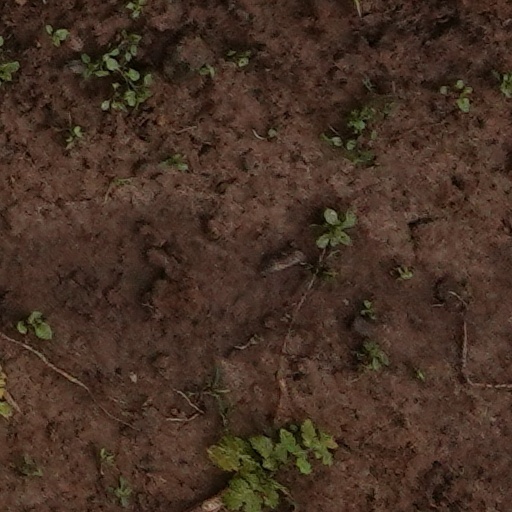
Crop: wheat